Durance, Lot-et-Garonne

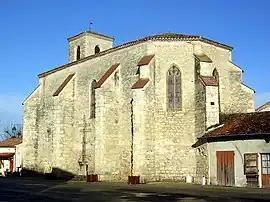
The church in Durance

Durance is a commune in the Lot-et-Garonne department in south-western France.